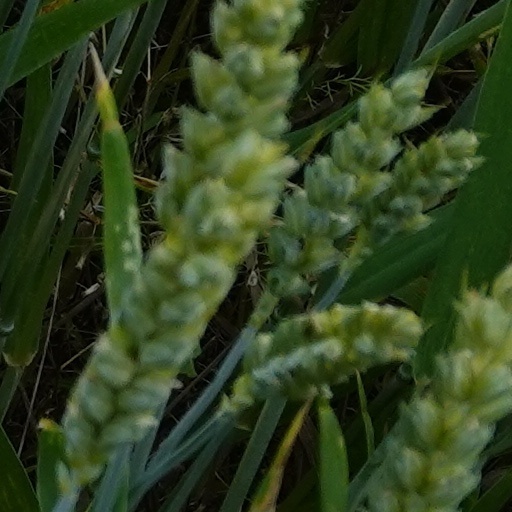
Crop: wheat